Viktar Dashkevich

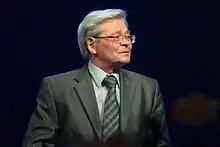
Dashkevich in 2015

Viktar Dashkevich was born in the Chashniki District, Vitebsk region, Belarus, on January 3, 1945. In 1973, he graduated from the Belarusian State Academy of Arts. From 1973 to 1990, and after 1991, Dashkevich worked at the Yakub Kolas National Academic Drama Theater. From 1990 to 1991, he was Director of the Belarusian Theater "Lyalka" in Vitebsk. From 1981 to 1990, as well as from 1991 to 2007, Dashkevich served as the head of the troupe of the Yakub Kolas Theater. Dashkevich had been hospitalized with chronic lung disease and died in March 2020, in Vitebsk, after contracting COVID-19.